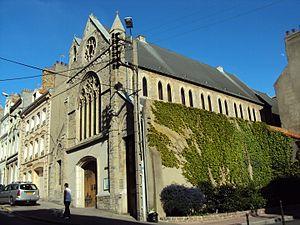
Église Saint-Louis à Boulogne (France)
L’église Saint-Louis est une église catholique, située rue Félix-Adam dans le centre-ville de Boulogne-sur-Mer. L'église est inscrite à l'inventaire du patrimoine culturel.